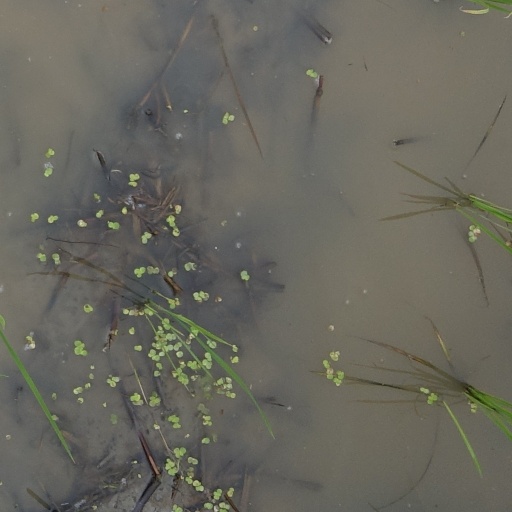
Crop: rice